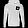
Label: Pullover